Attack on Kure (March 1945)

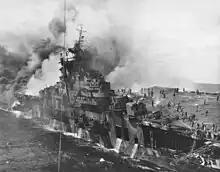
USS "Franklin" on fire after being struck by two bombs on 19 March 1945

Japanese aircraft were dispatched at dawn to strike Task Force 58, with their attacks being focused on Task Group 58.2. At 7:10 AM a Japanese aircraft arrived undetected over the Task Group, and hit the aircraft carrier with a single bomb. The bomb penetrated deep into the ship, and exploded in her galley. This killed many of the cooks and mess attendants who were preparing breakfast, and started fires. Due to efficient damage control, the fires were extinguished within 15 minutes, and the carrier resumed flying operations at 8:00 AM. However, 101 of her crew were killed and 269 wounded. A near-miss by a kamikaze shortly after 8 AM caused minor damage.